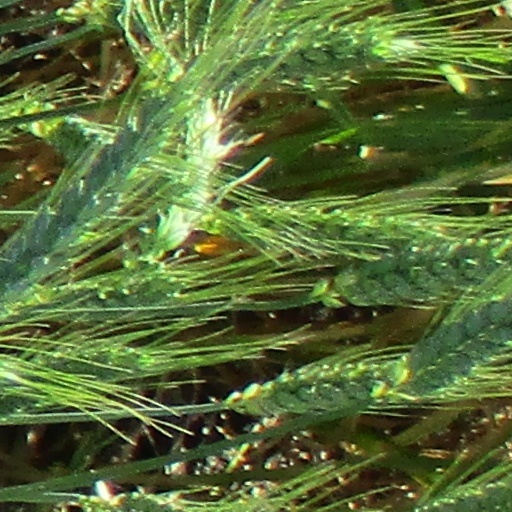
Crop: wheat